Claudette Maillé

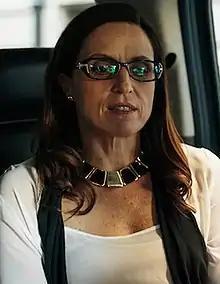
Maillé as Ludmila in the Mexican web television series "La Hermandad"

Claudette Maillé (born 11 November 1964) is a Mexican actress best known for her roles in Mexican telenovelas and films. She has won two Ariel awards, one in 1992 as Best Supporting Actress for her participation in the film "Like Water for Chocolate", and other in 1994 as Best Actress in the film "Novia que te vea".